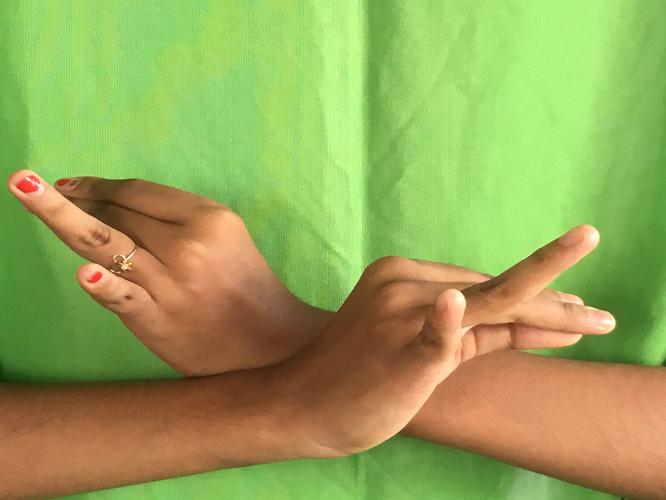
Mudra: Katakavardhana
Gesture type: double_hand